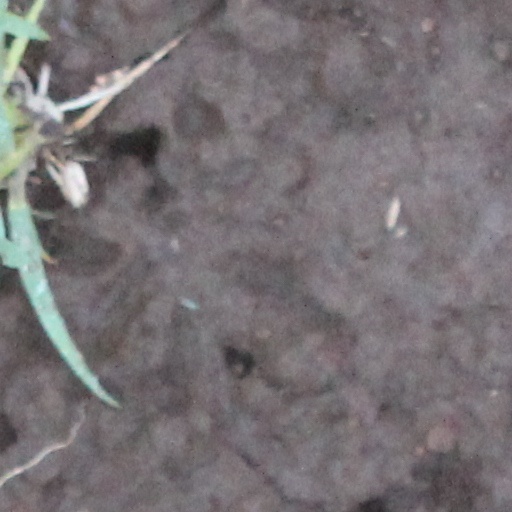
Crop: wheat